The Vanishing Legion

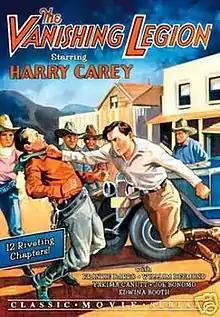
Theatrical release poster

The Vanishing Legion is a 1931 American pre-Code Western film serial from Mascot, directed by Ford Beebe and B. Reeves Eason.